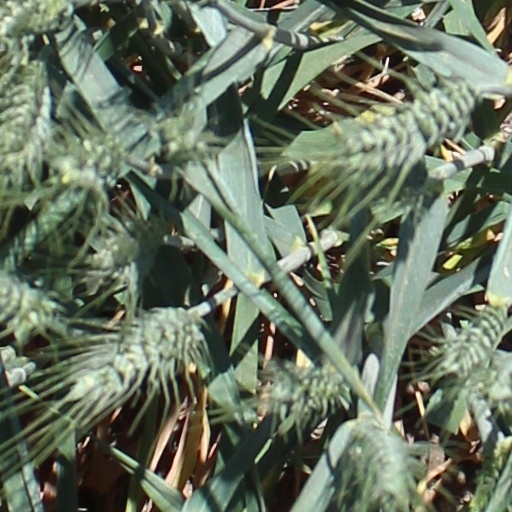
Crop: wheat